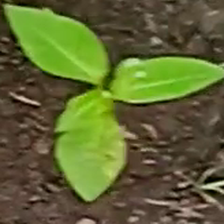
Weed species: Moti_dudhi(Euphorbia_geneculata_L)